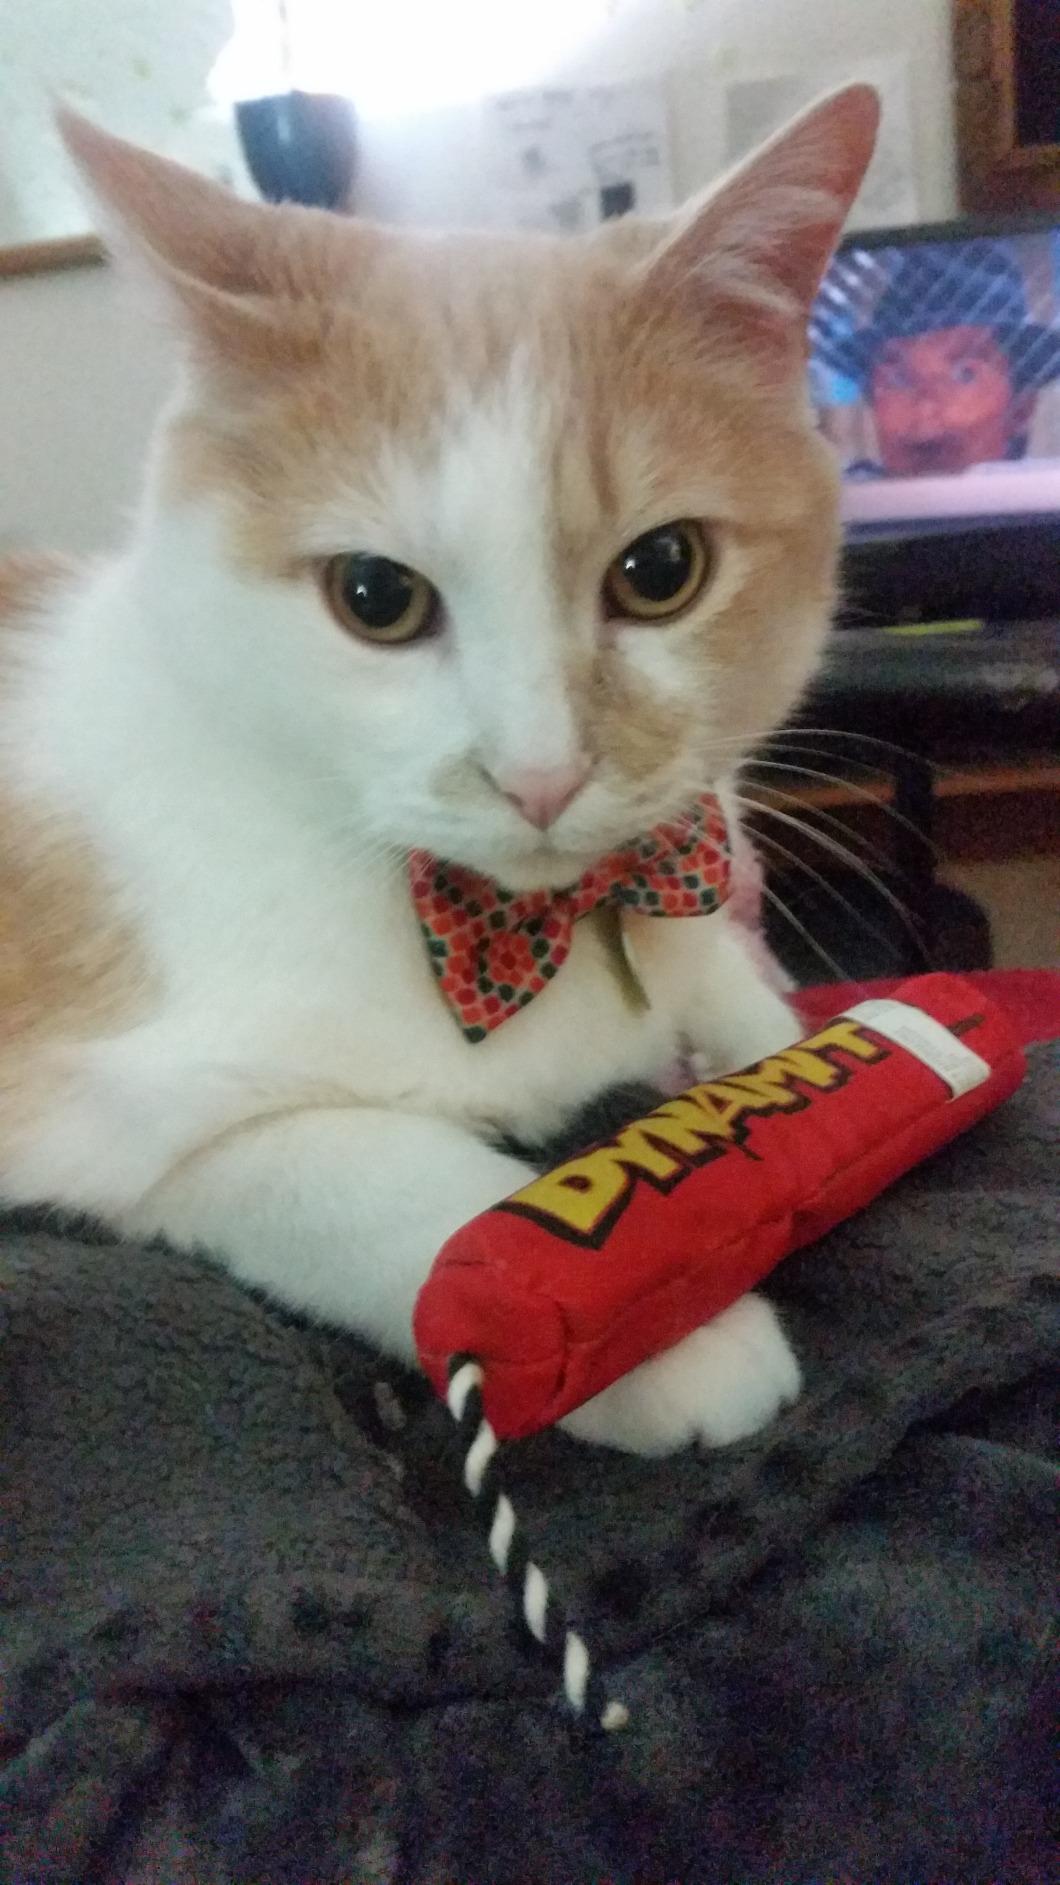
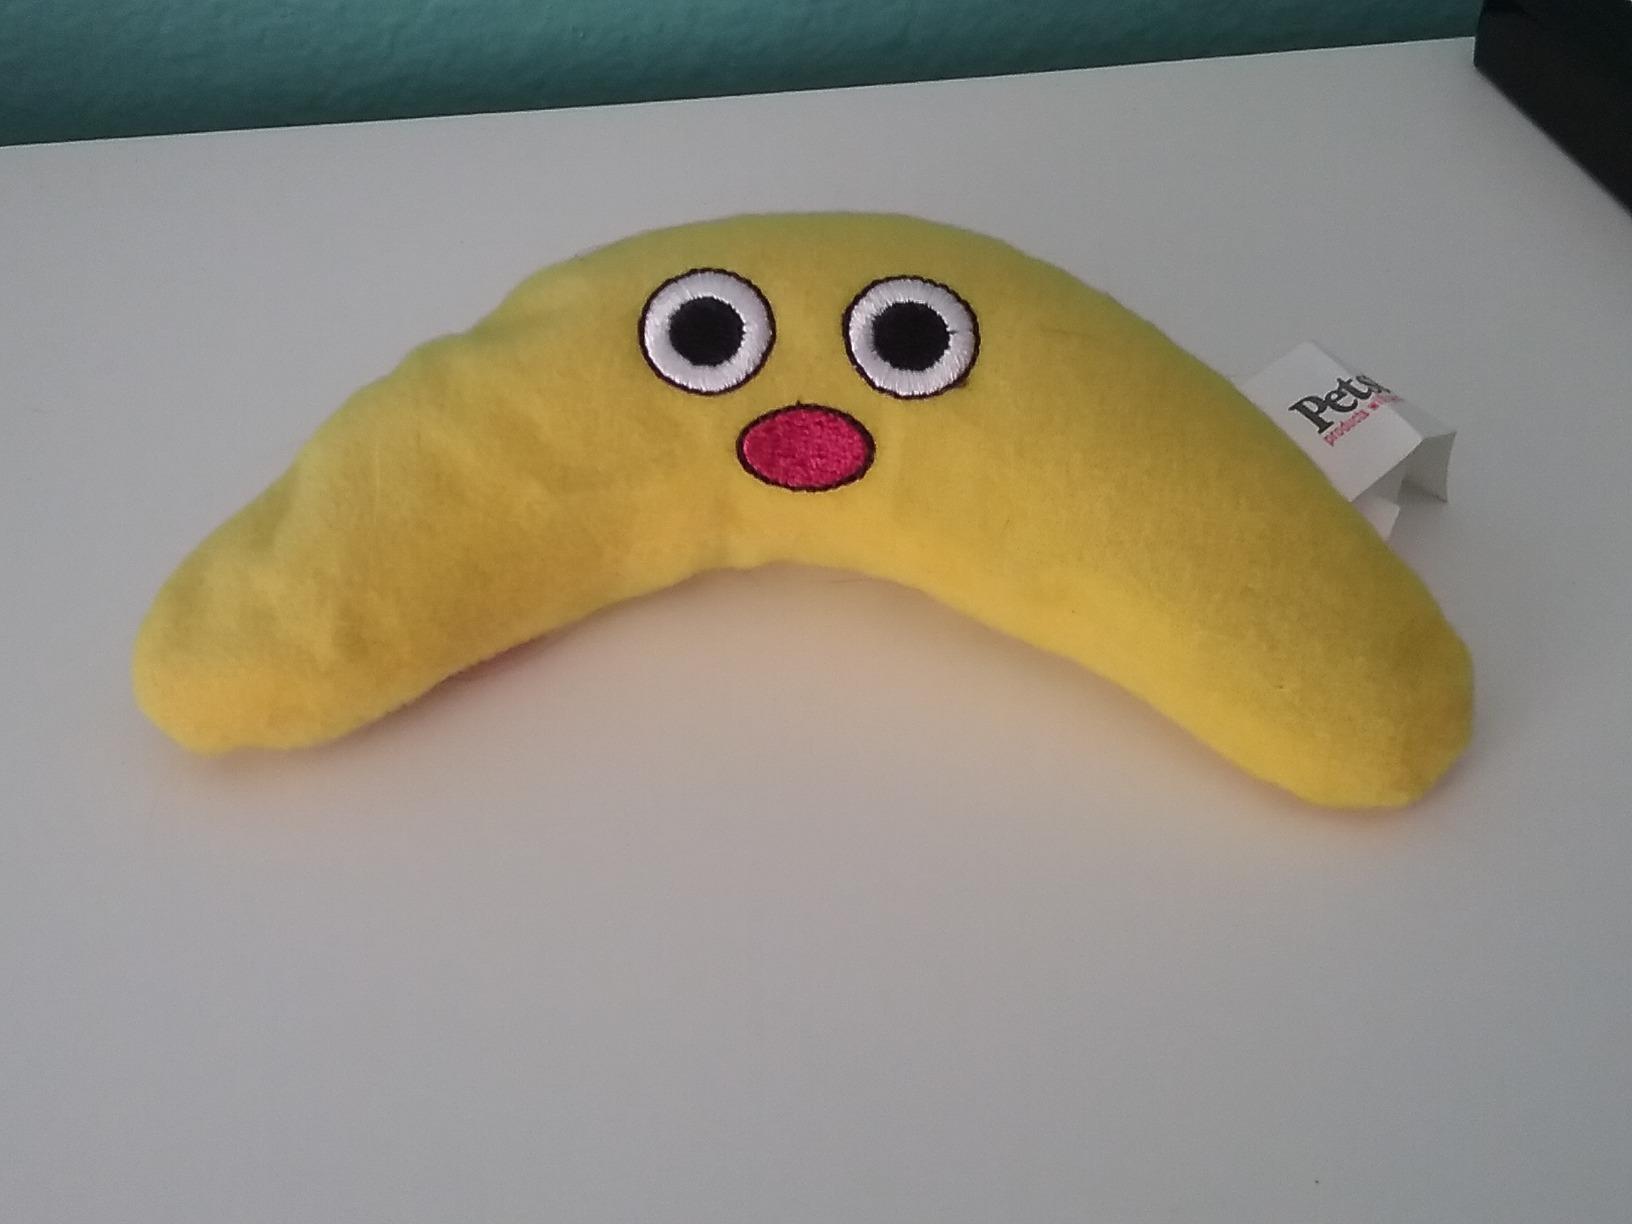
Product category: items_toy
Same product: no